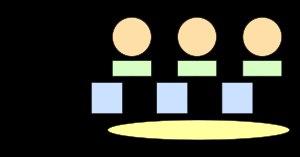
En informatique, un système NUMA est un système multiprocesseur dans lequel les zones mémoire sont séparées et placées en différents endroits. Vis-à-vis de chaque processeur, les temps d'accès diffèrent donc suivant la zone mémoire accédée.